David J. Danelo

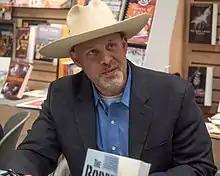
David J. Danelo at BookExpo 2019

Danelo graduated from the U.S. Naval Academy in 1998 and served seven years as an infantry officer in the Marine Corps. In 2004, Captain Danelo served near Fallujah with the First Marine Expeditionary Force as a convoy commander, intelligence officer and provisional executive officer for a rifle company.